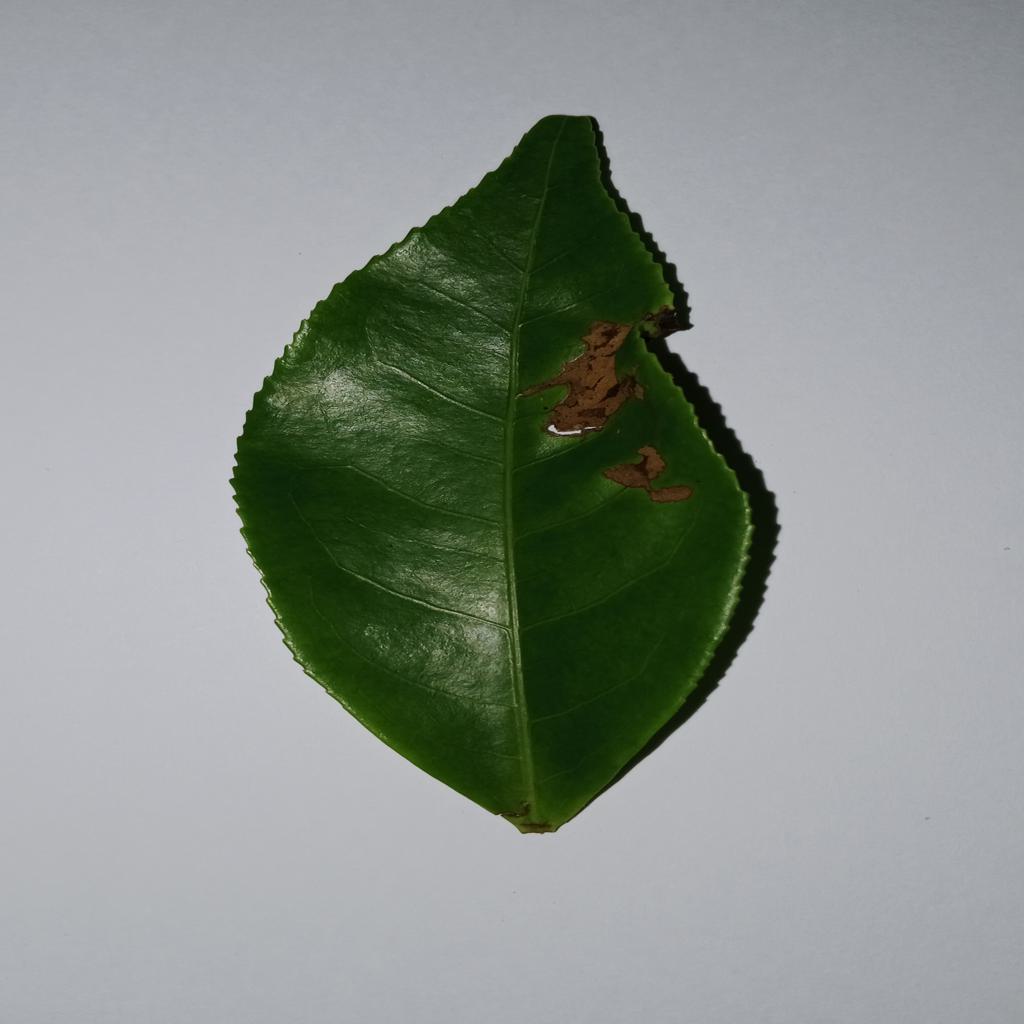
Label: Tea red leaf spot